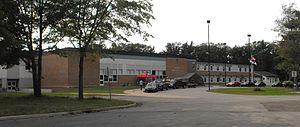
Le Conseil scolaire acadien provincial est le conseil scolaire francophone de la Nouvelle-Écosse. Fondé en 1996, il gère à ce jour vingt-deux écoles acadiennes de langue française en Nouvelle-Écosse.